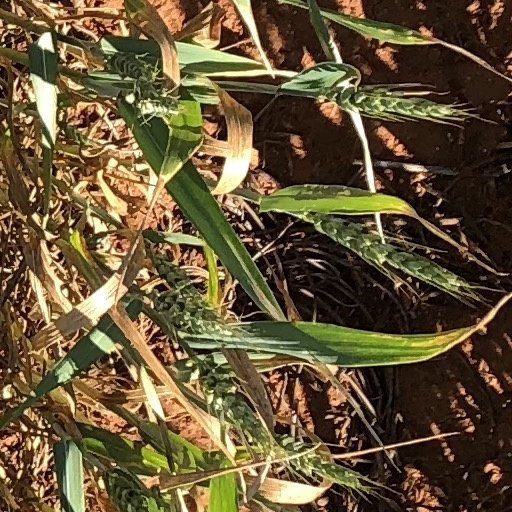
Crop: wheat